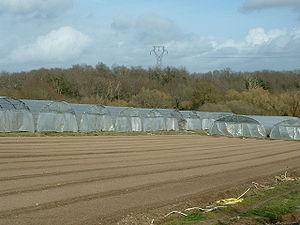
Rezé [ʁəze] anciennement ratiatum est une commune située en France, dans le département de la Loire-Atlantique, en région Pays de la Loire, chef-lieu d'un canton qui porte son nom. Située dans le Pays nantais, Rezé a par ailleurs donné son nom au pays de Retz, pays traditionnel dont elle fut la capitale originelle.